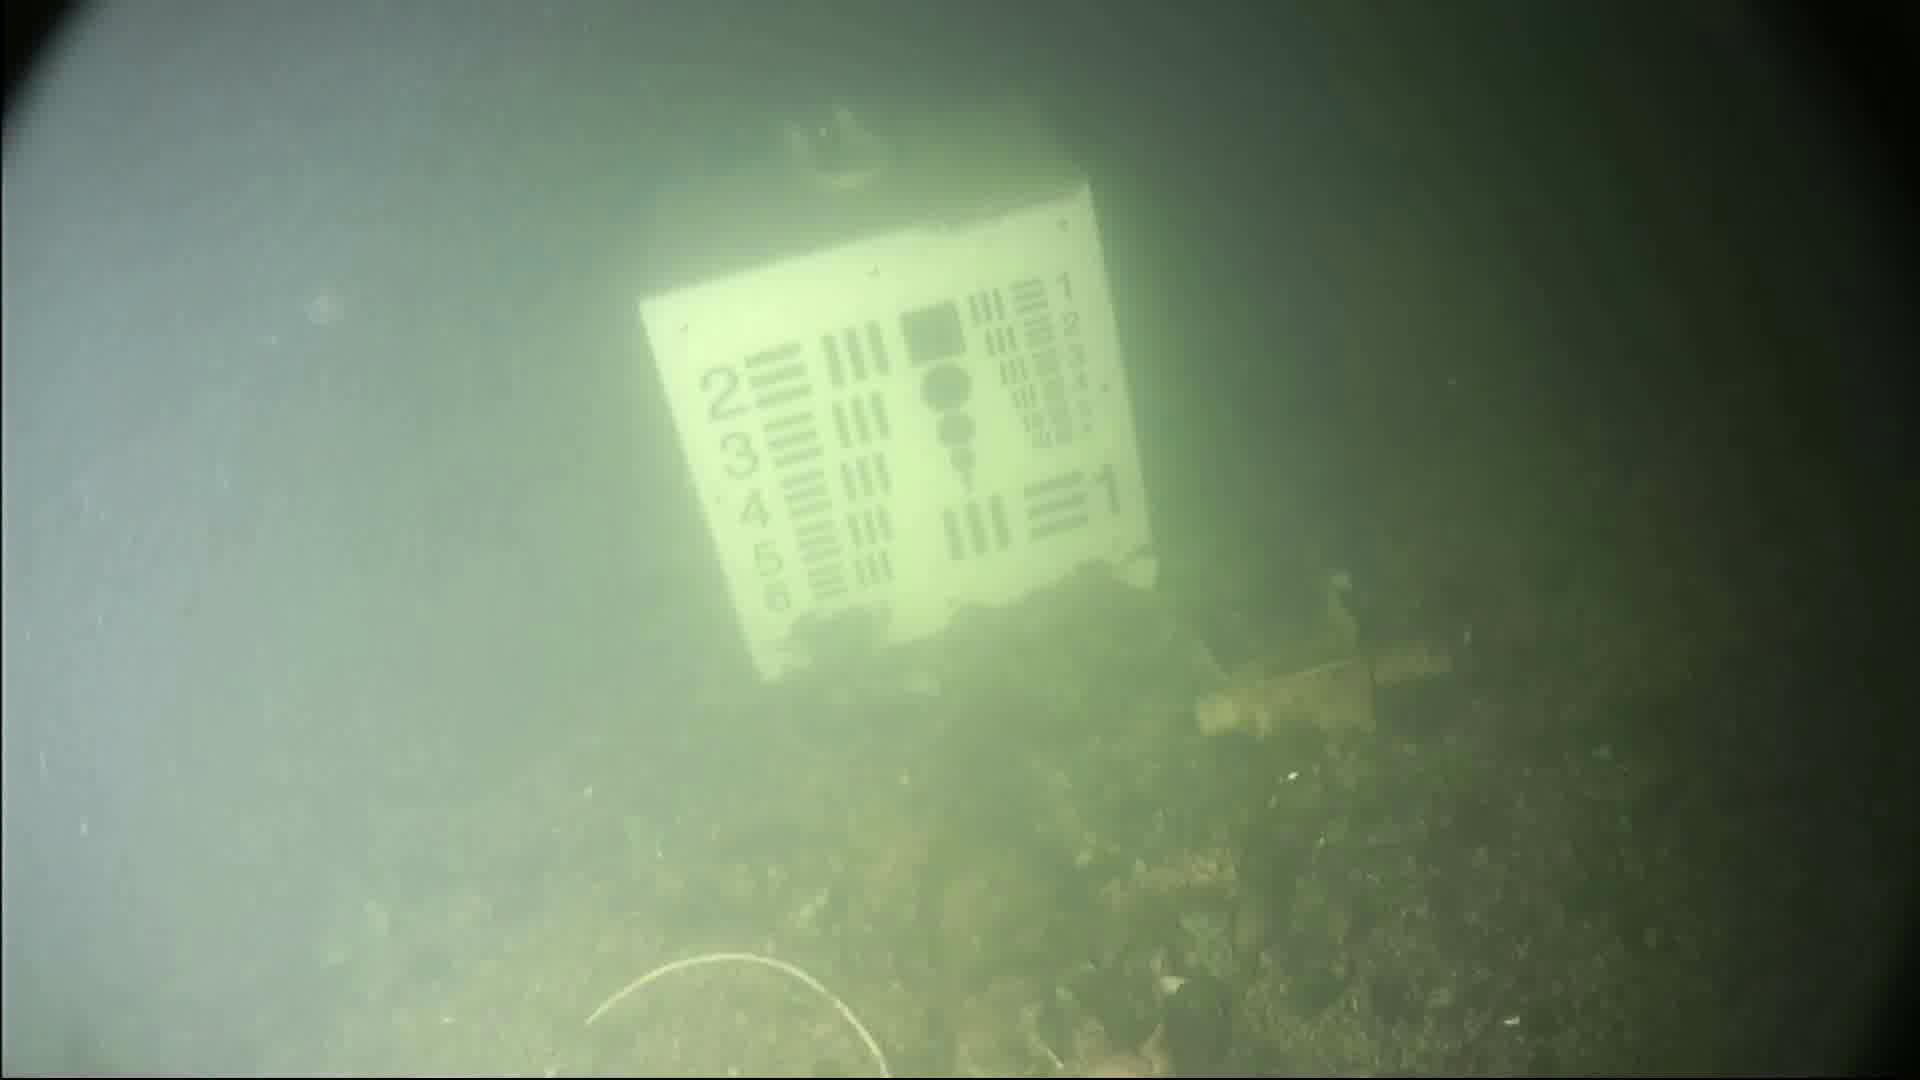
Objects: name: crab
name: jellyfish